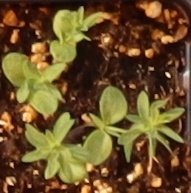
Label: Flax